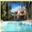
Label: house